2023 Asia Pacific Masters Games

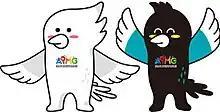
Achi (left) and Taechi (right).

Achi and Taechi are the official mascots of the 2023 Asia Pacific Masters Games. Achi & Taechi are described as white and black magpies and were chosen as the oriental magpie is the official bird of the North Jeolla Province. These were the first Asia Pacific Masters Games to feature more than one mascot.